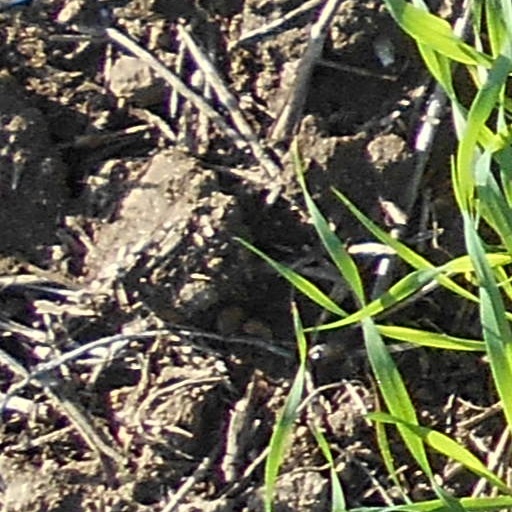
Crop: wheat